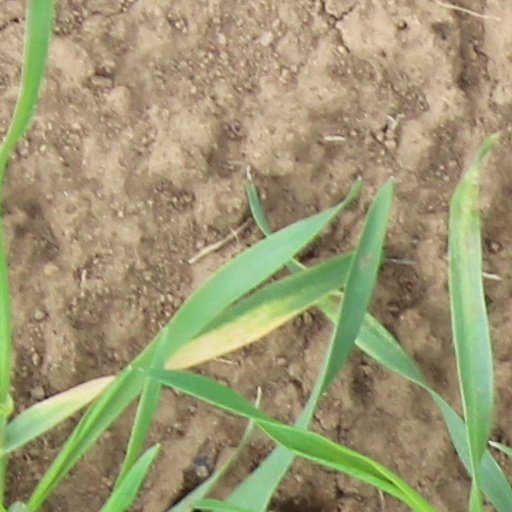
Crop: wheat